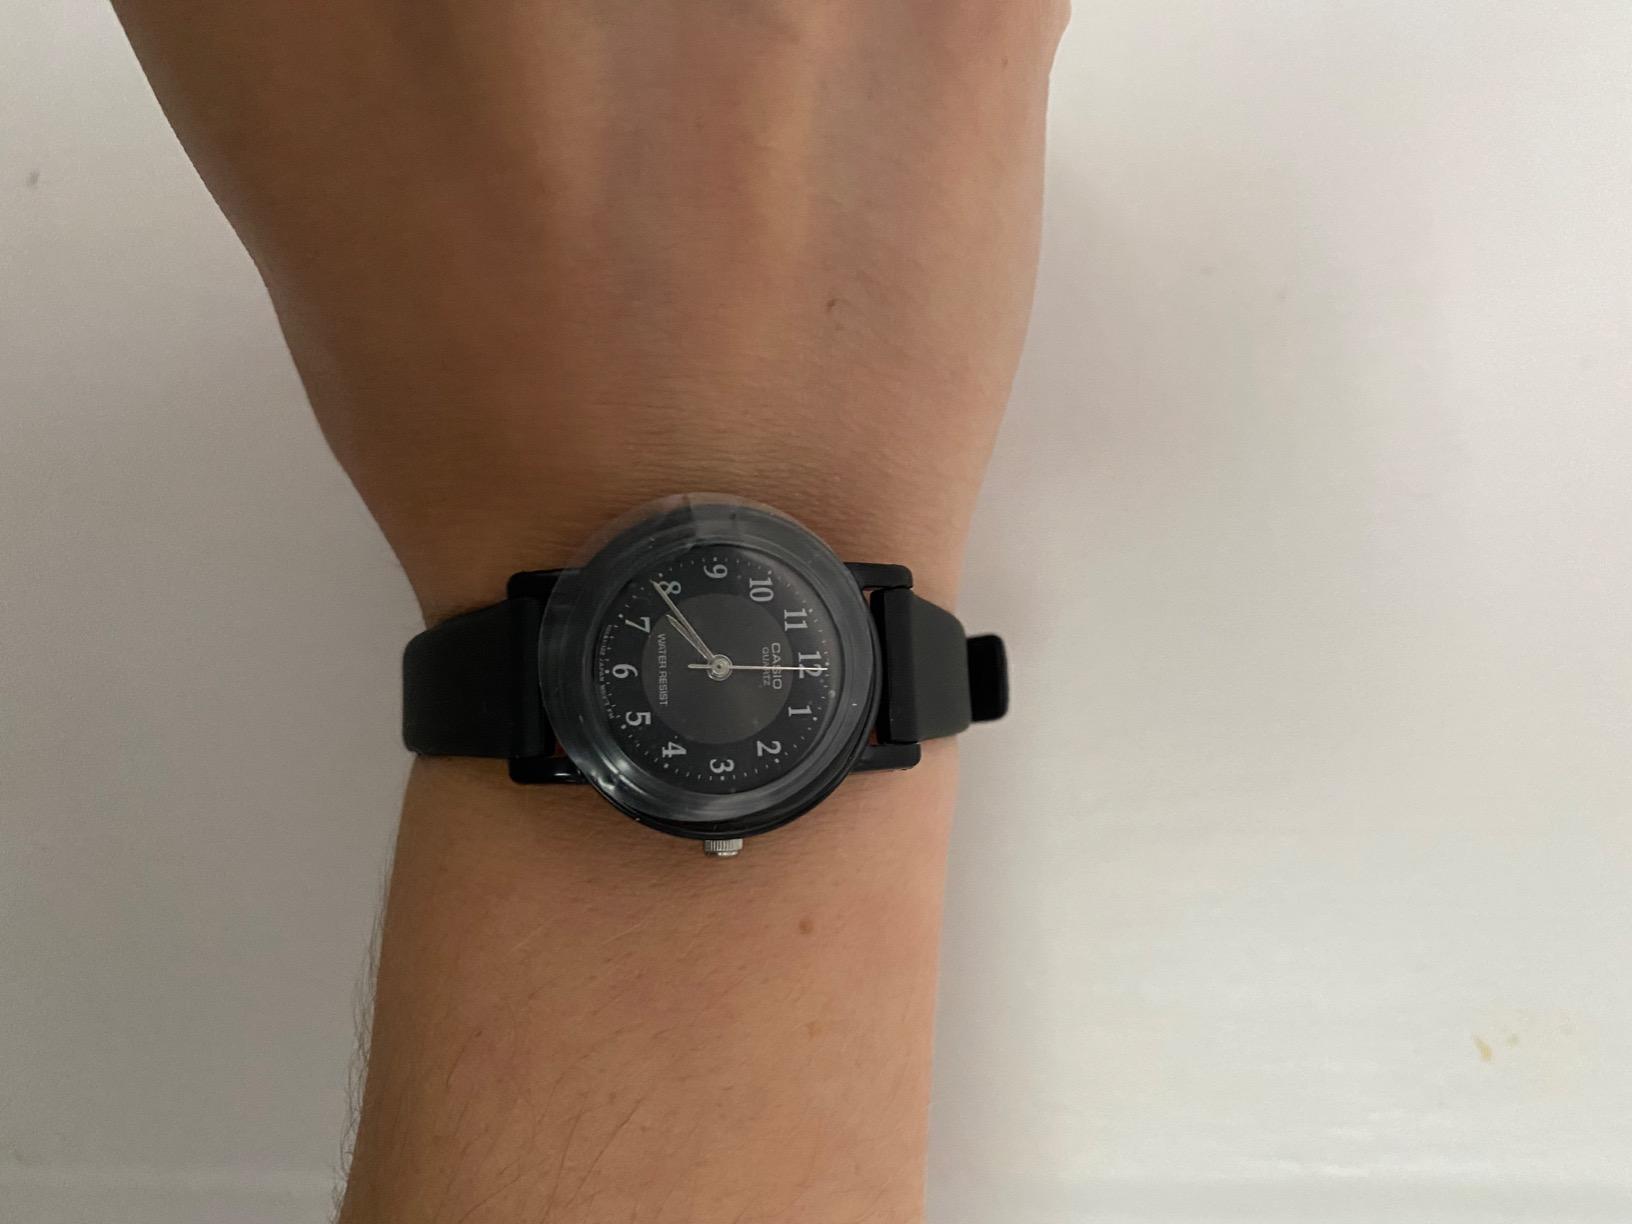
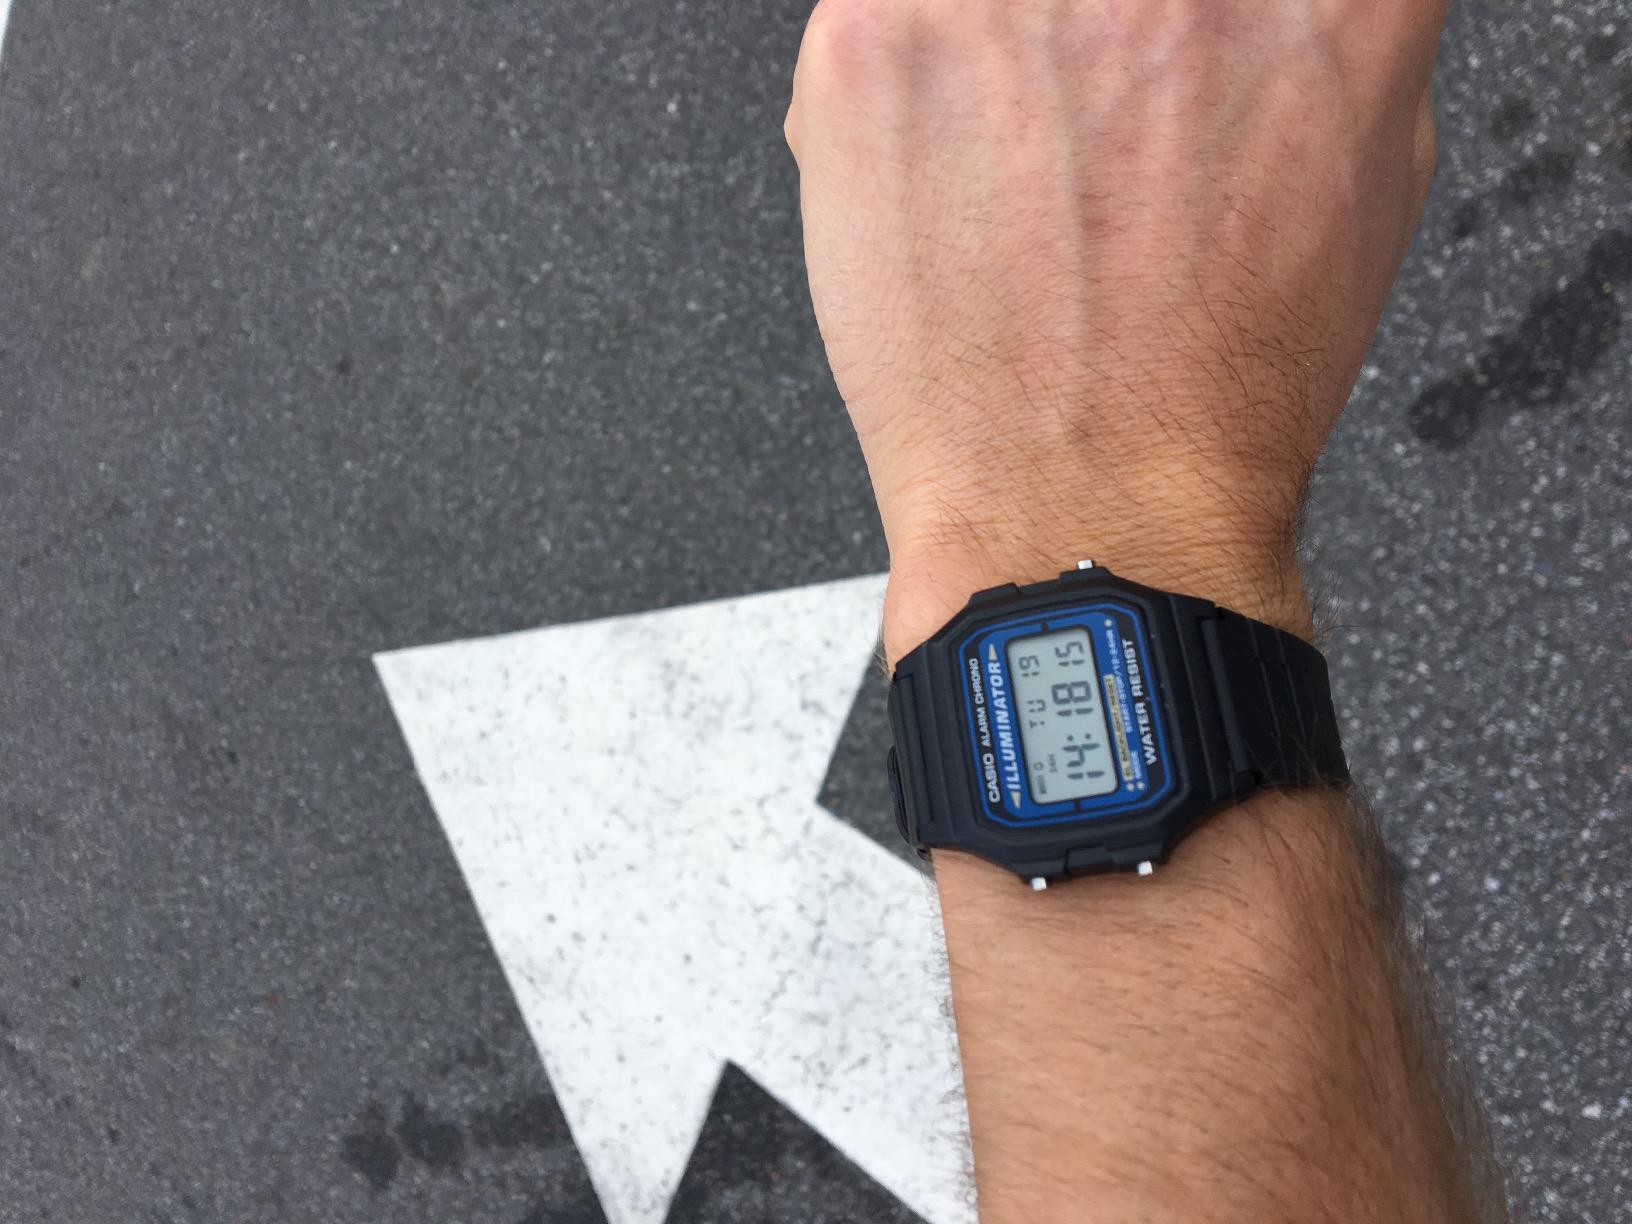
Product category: accessories_watch
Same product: no